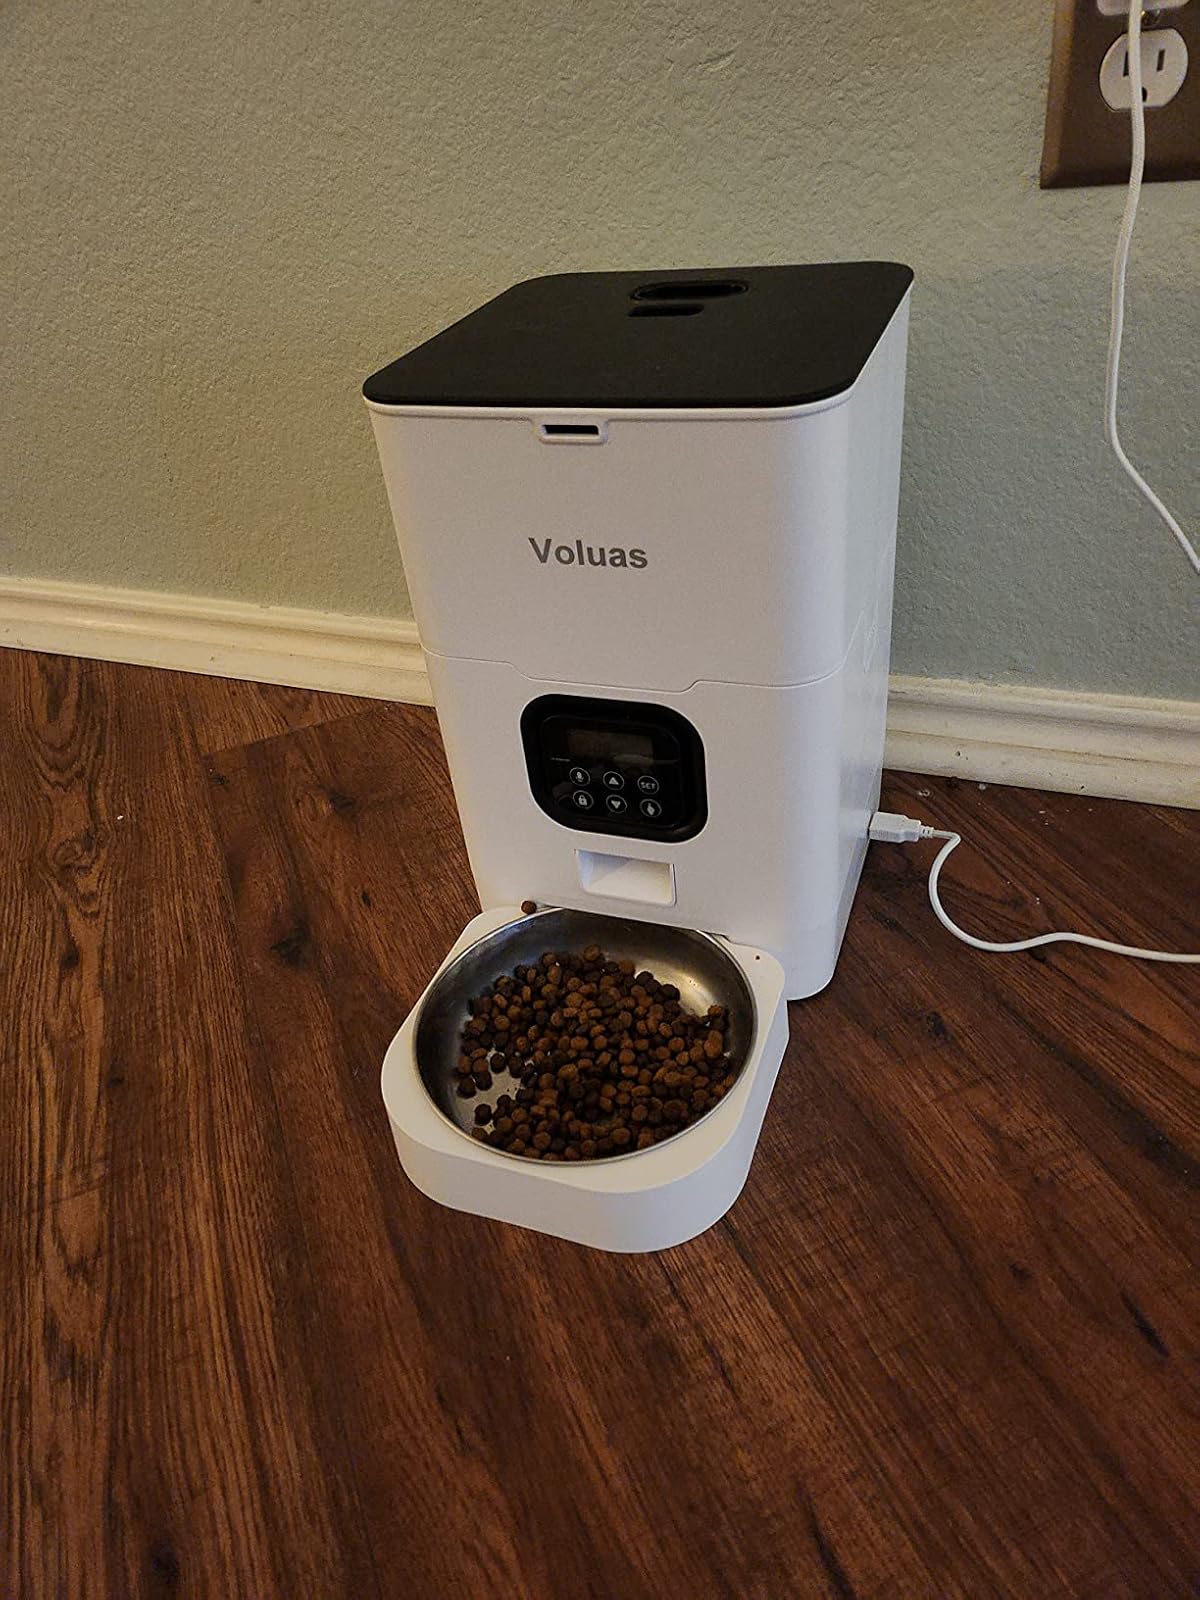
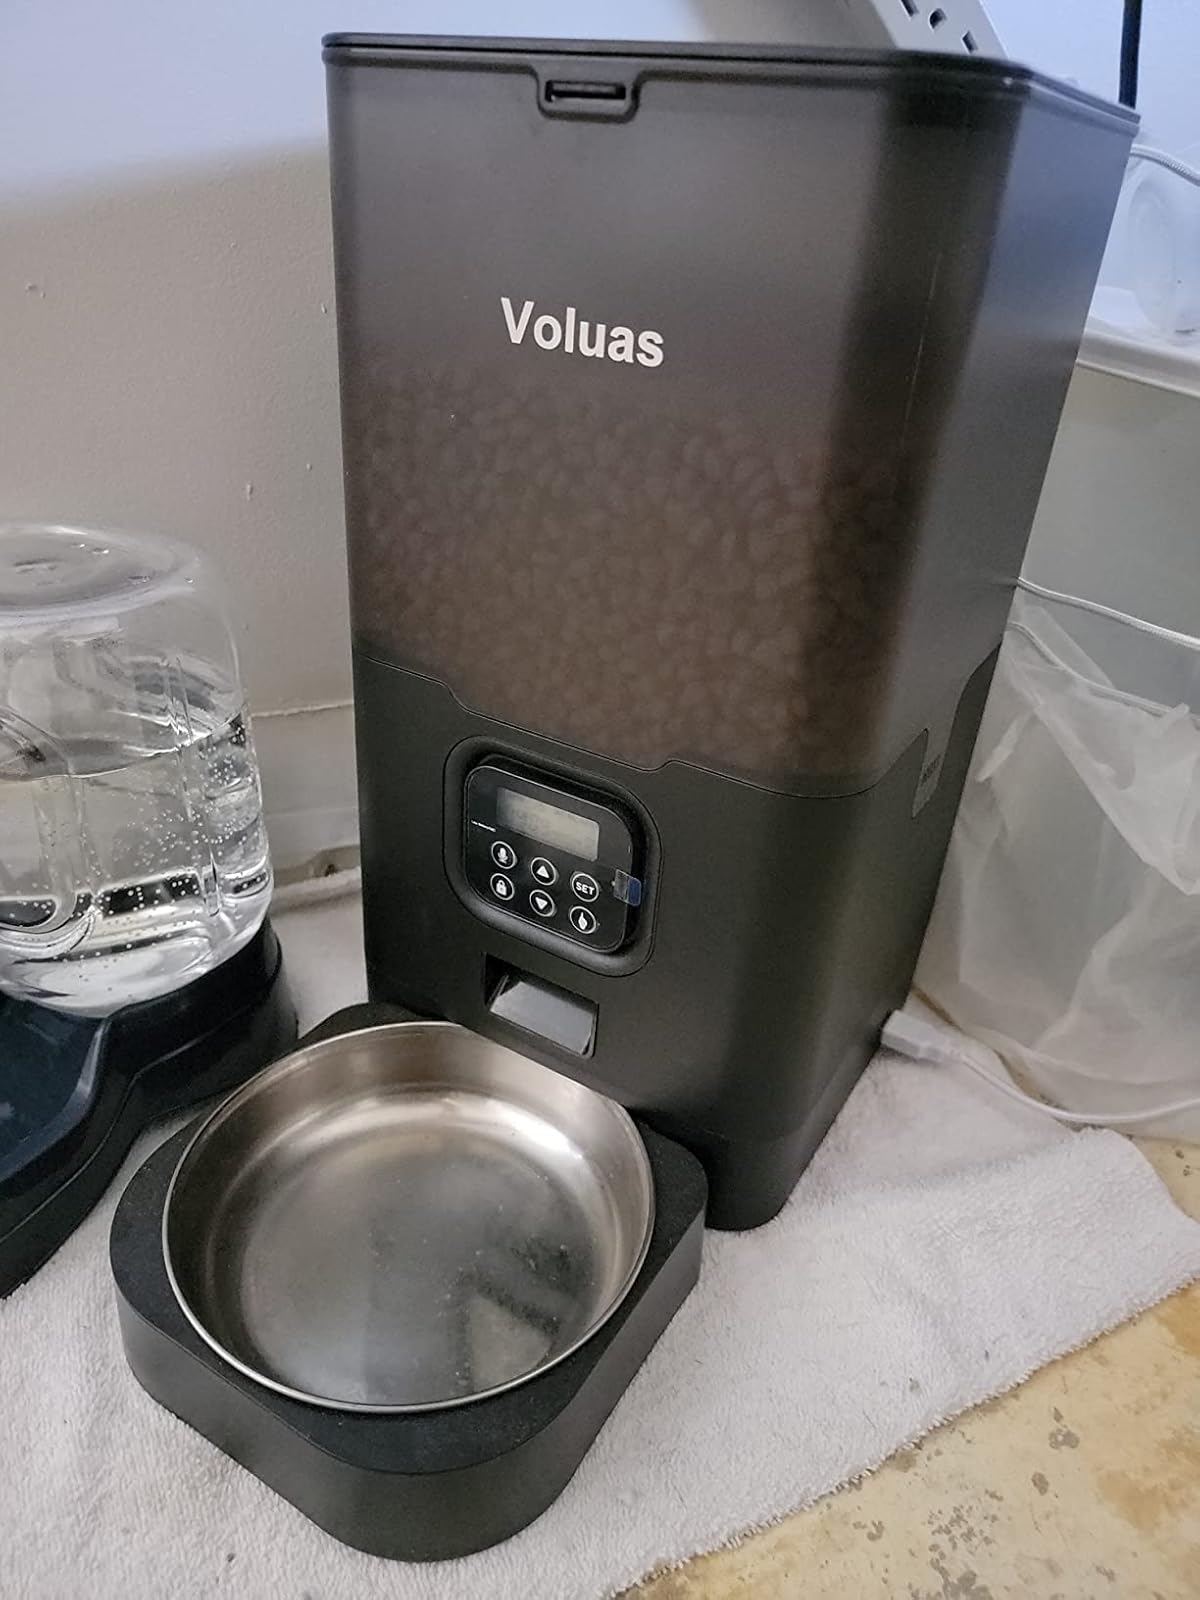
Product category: items_feeder
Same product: no